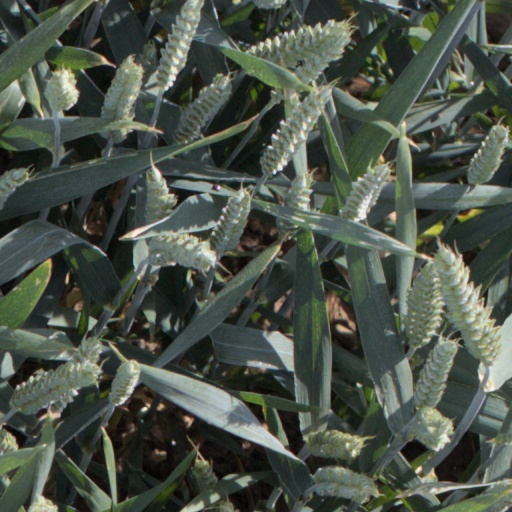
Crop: wheat